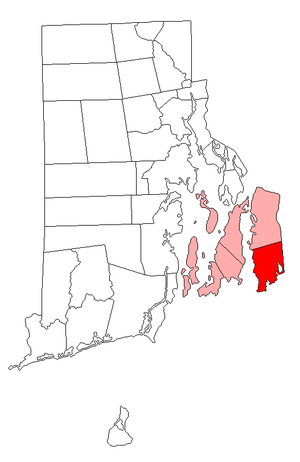
Little Compton est une ville américaine du comté de Newport dans l'État de Rhode Island. Elle est située à l’extrémité sud-est de l'État, entre la rivière Sakonnet et la frontière avec le Massachusetts.